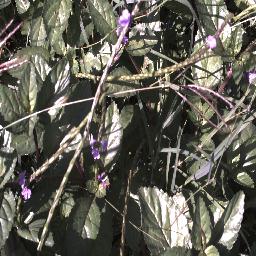
Label: snake_weed